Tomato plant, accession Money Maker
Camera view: bottom (45 deg); turntable rotation: 210 degrees
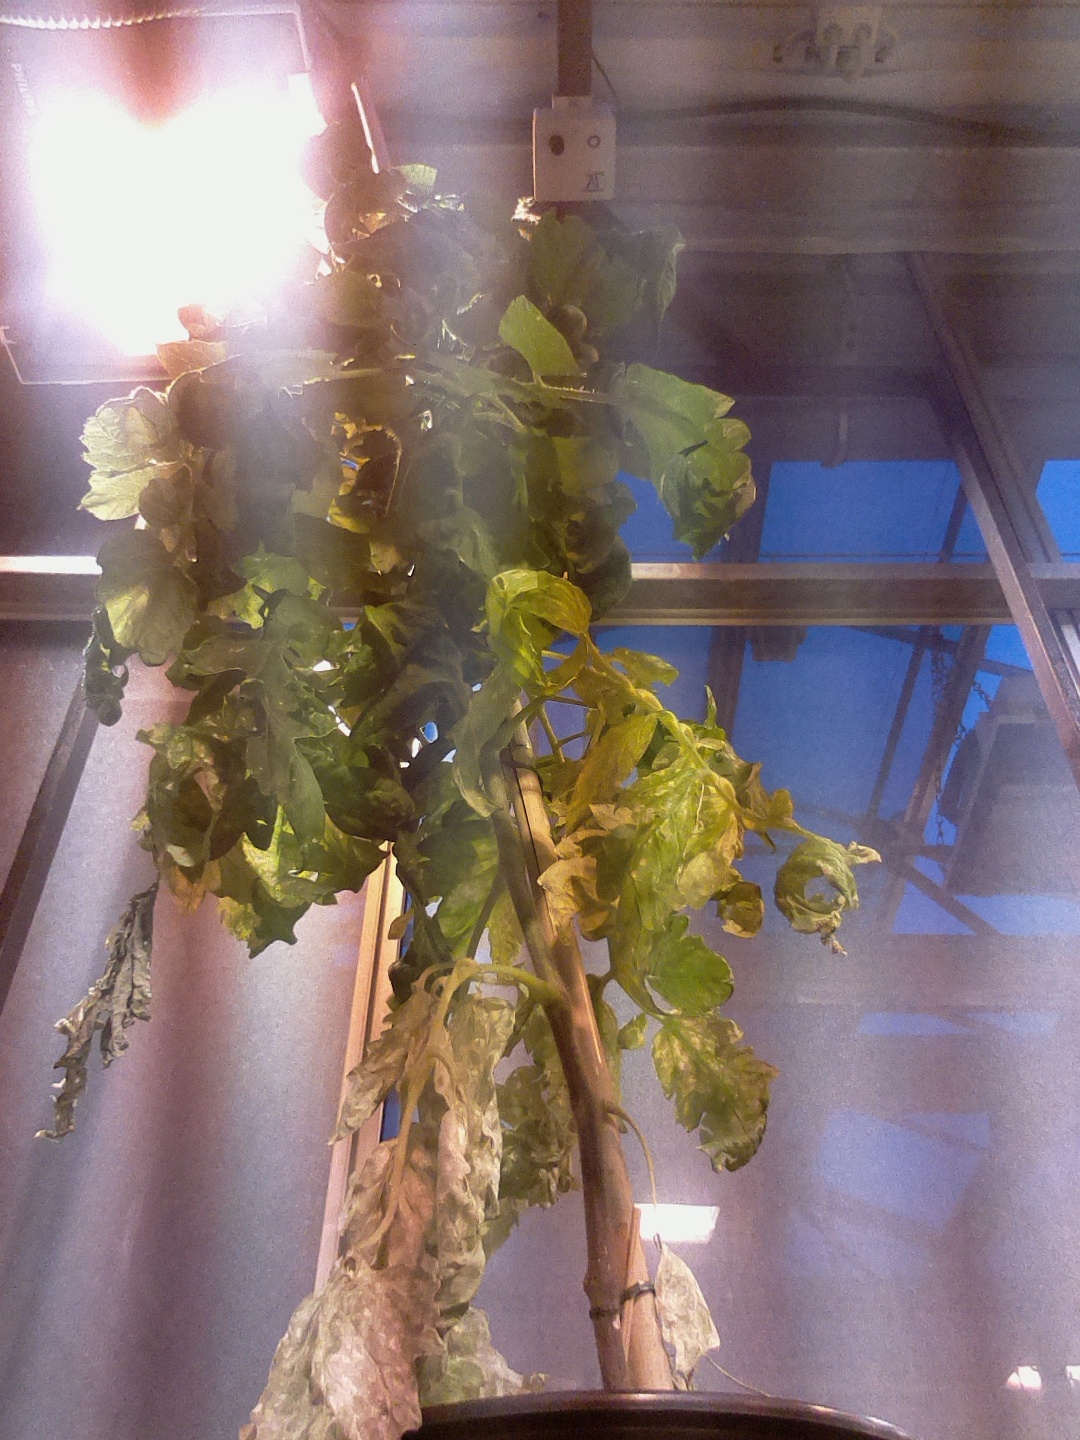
BBCH growth stage 71: 10%-20% of final fruit size